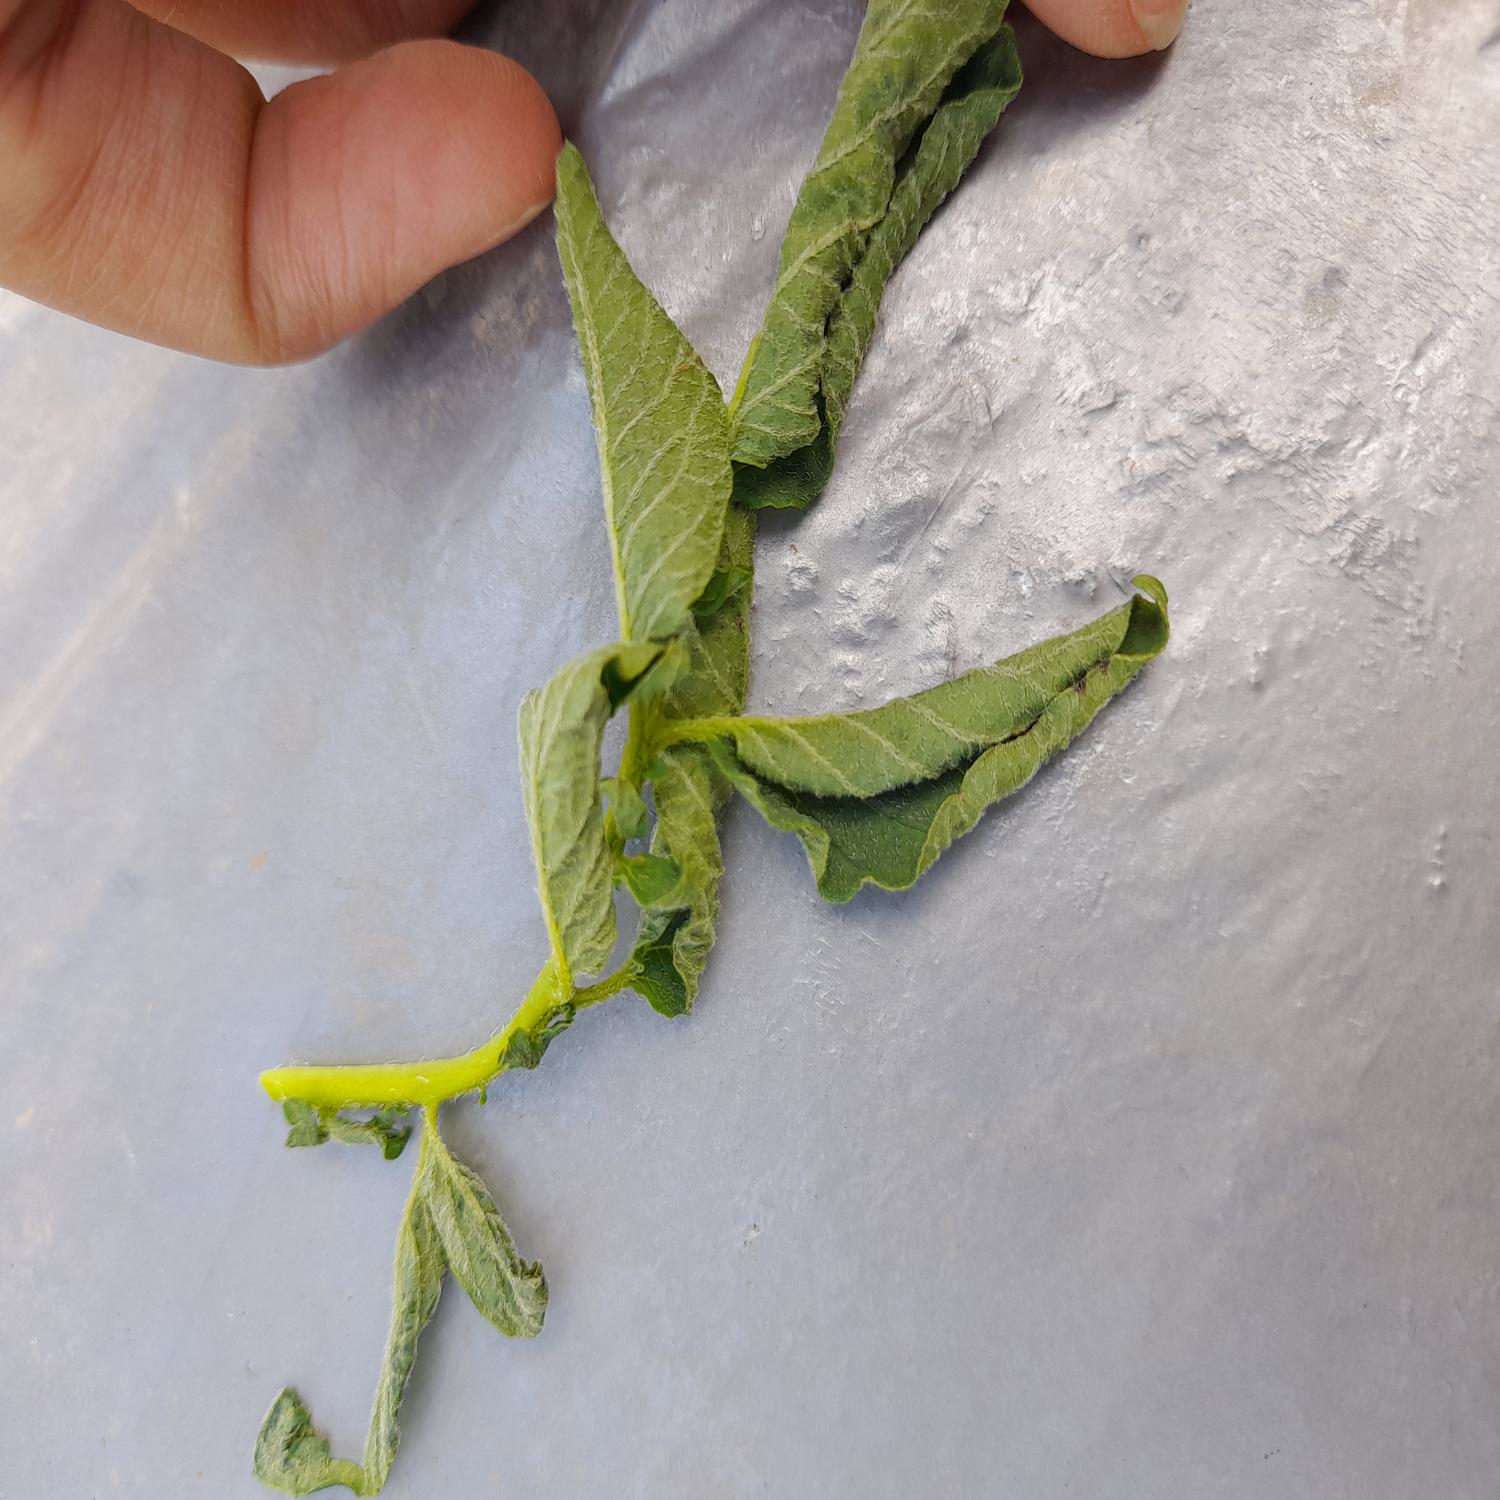
Label: Bacteria